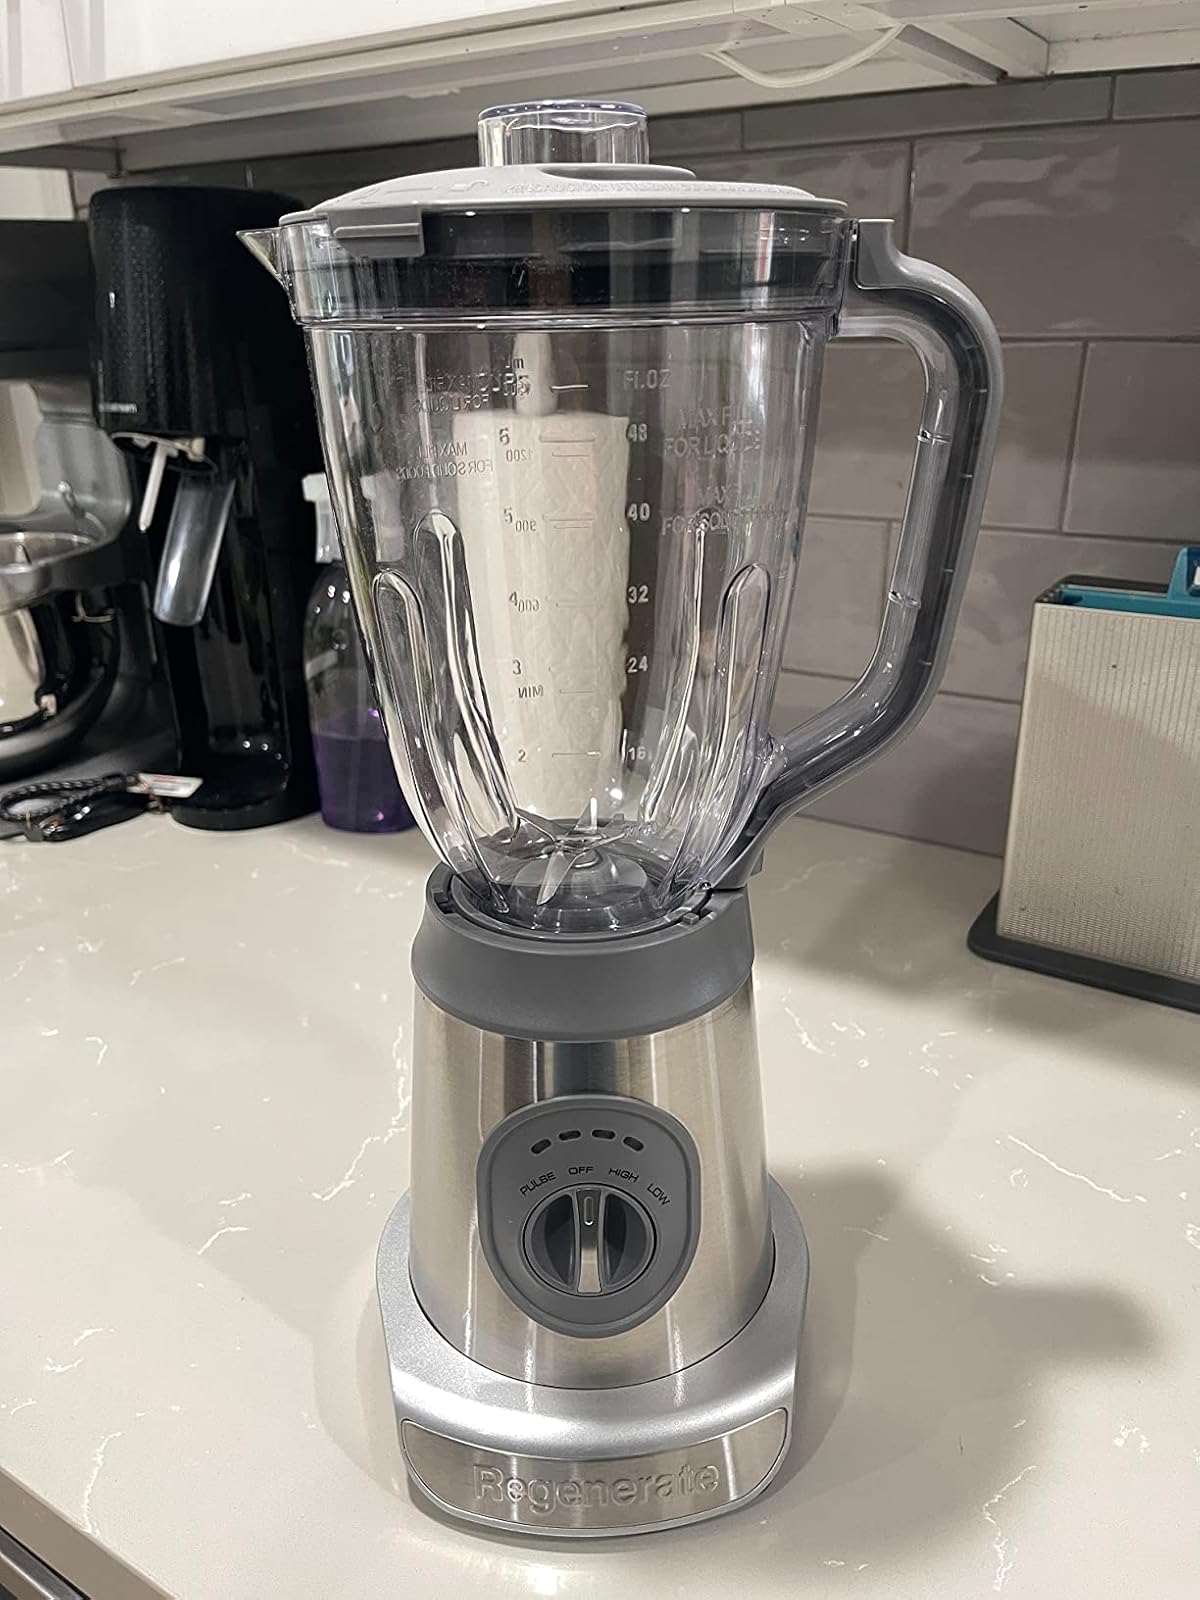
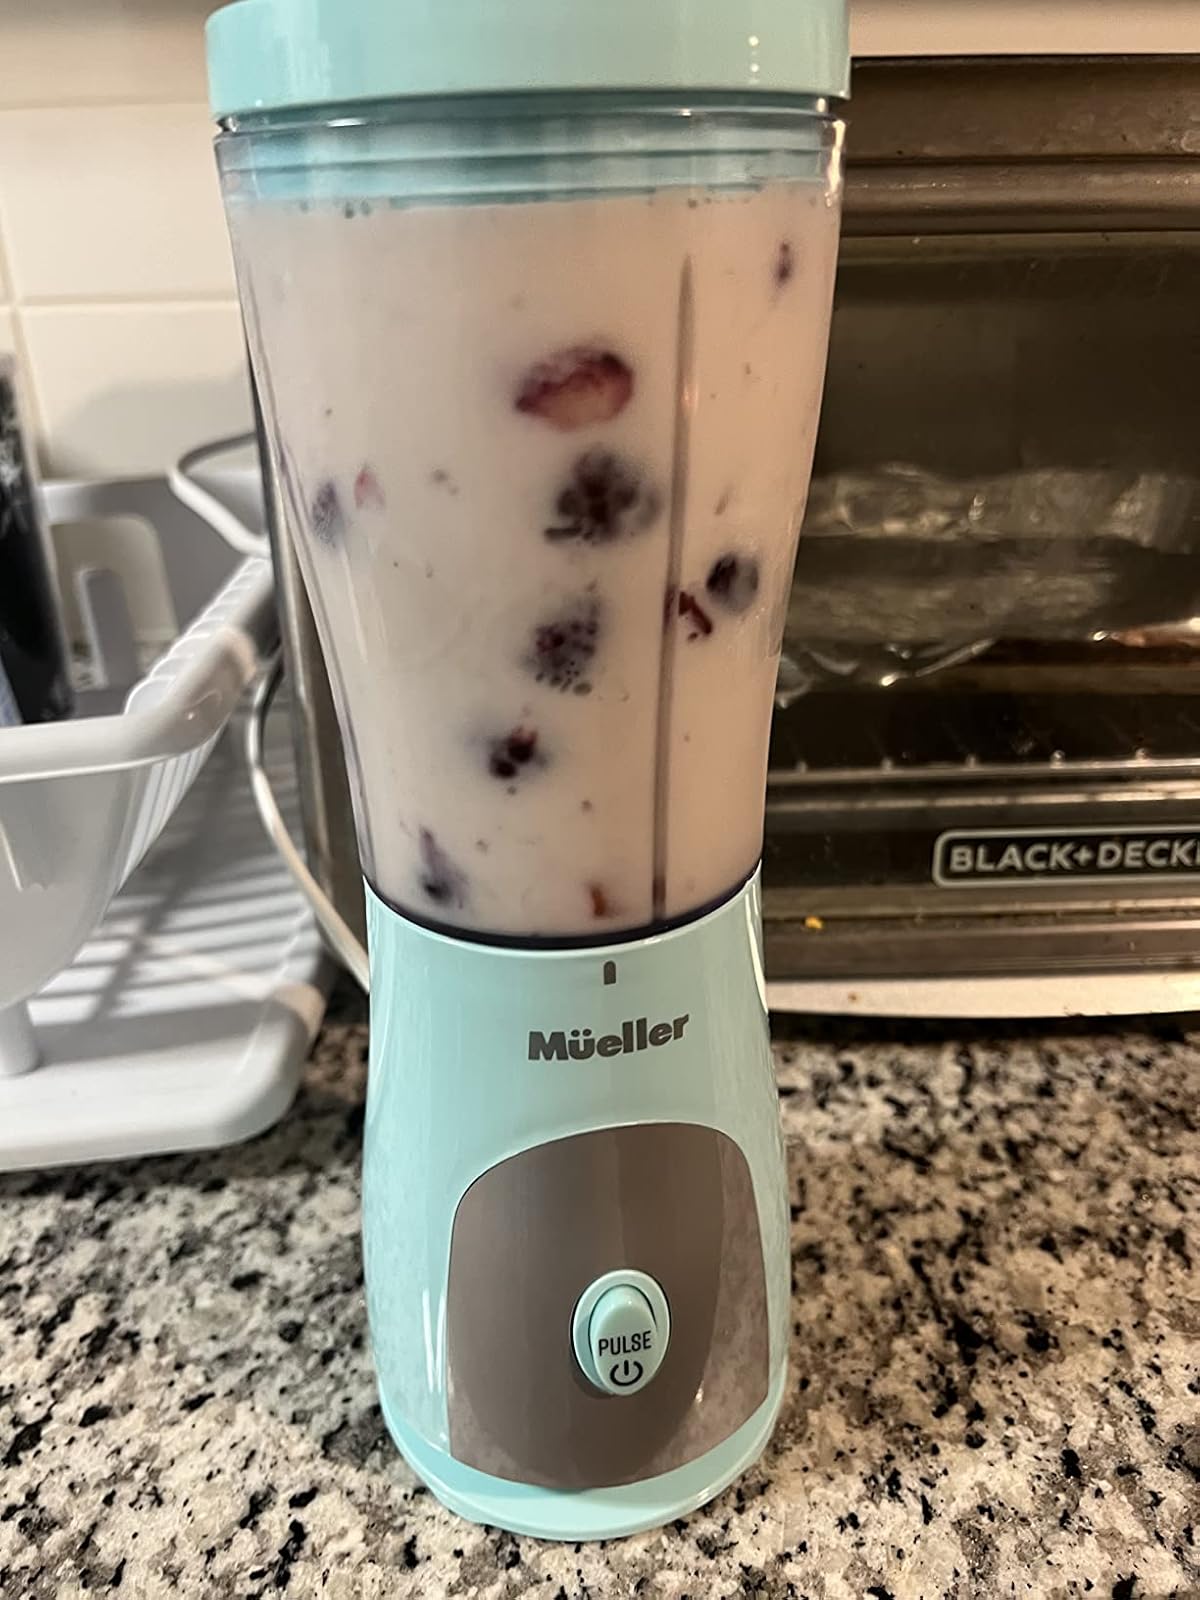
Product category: items_blender
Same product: no